Political positions of Hillary Clinton

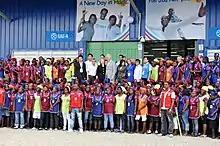
Bill and Hillary Clinton at Caracol Industrial Park in Haiti in 2012

Clinton reportedly played a key role in persuading Obama to militarily intervene in Libya during the Libyan Civil War, and deemed it worthwhile to intervene due to fears of further atrocities by Libyan dictator Muammar Gaddafi; calls to action from Britain, France, and the Arab League; and a belief that the Libyan opposition could govern in the aftermath of an intervention. After the conclusion of the Libyan Civil War and the demise of Gaddafi, there remained factional violence in Libya until it erupted into renewed civil war in 2014. Terrorist groups have taken refuge in Libya, and large numbers of refugees have fled to neighboring countries and across the Mediterranean. When asked to defend her record on Libya, Clinton called it "a classic case of a hard choice" and found that the overthrow of Gaddafi represented "smart power at its best." When told of news reports of Qaddafi's death by an aide in between formal interviews, Clinton laughed and replied with "We came, we saw, he died".